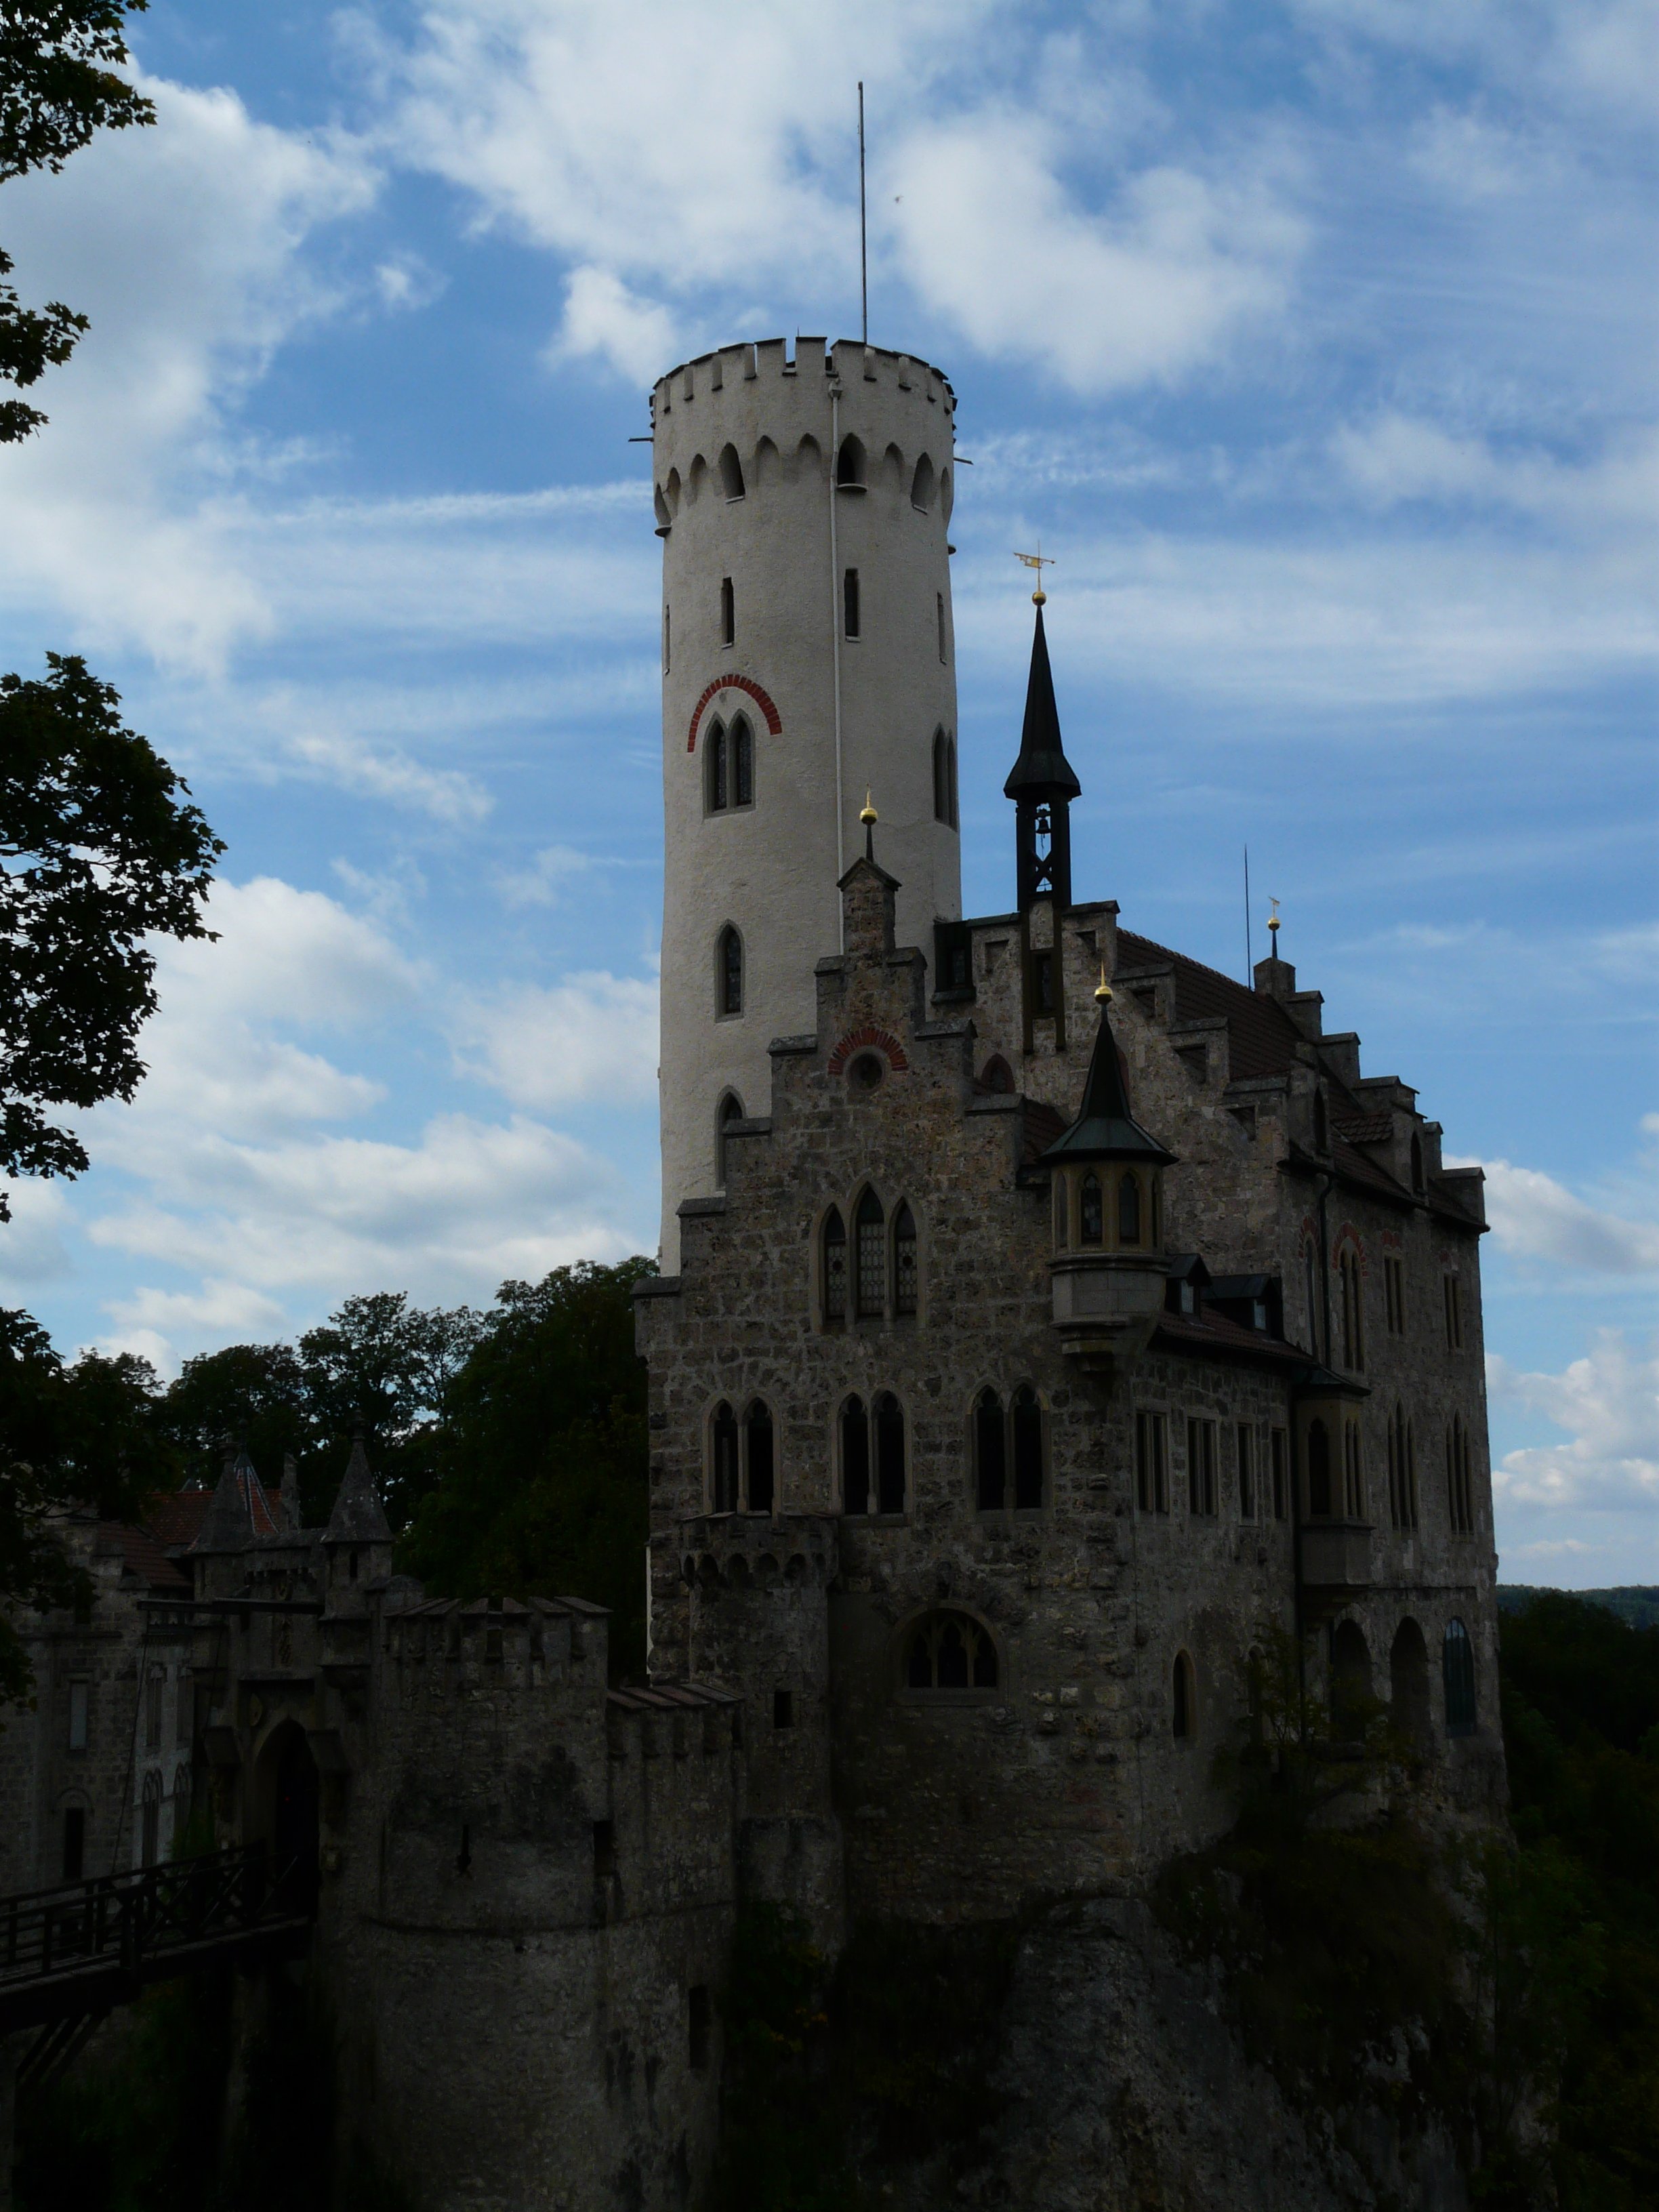
building, chateau, tower, castle, landmark, fortification, lichtenstein, knight's castle